Kochi Water Metro

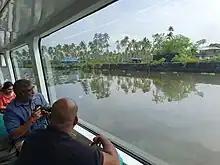
Views during Kochi Water Metro ride

Kochi Water Metro has two types of boats that can carry 100 passengers and 50 passengers at a time. These boats have won the "Gussis Electric Boat Award", an international award for electric boats. The boats and terminals are designed as fully disabled-friendly. Kochi Water Metro has the innovation of a boat that can be operated in battery and hybrid mode. These boats are built in a hybrid system and are completely eco-friendly. Boats can be powered by a diesel generator in case of emergency.